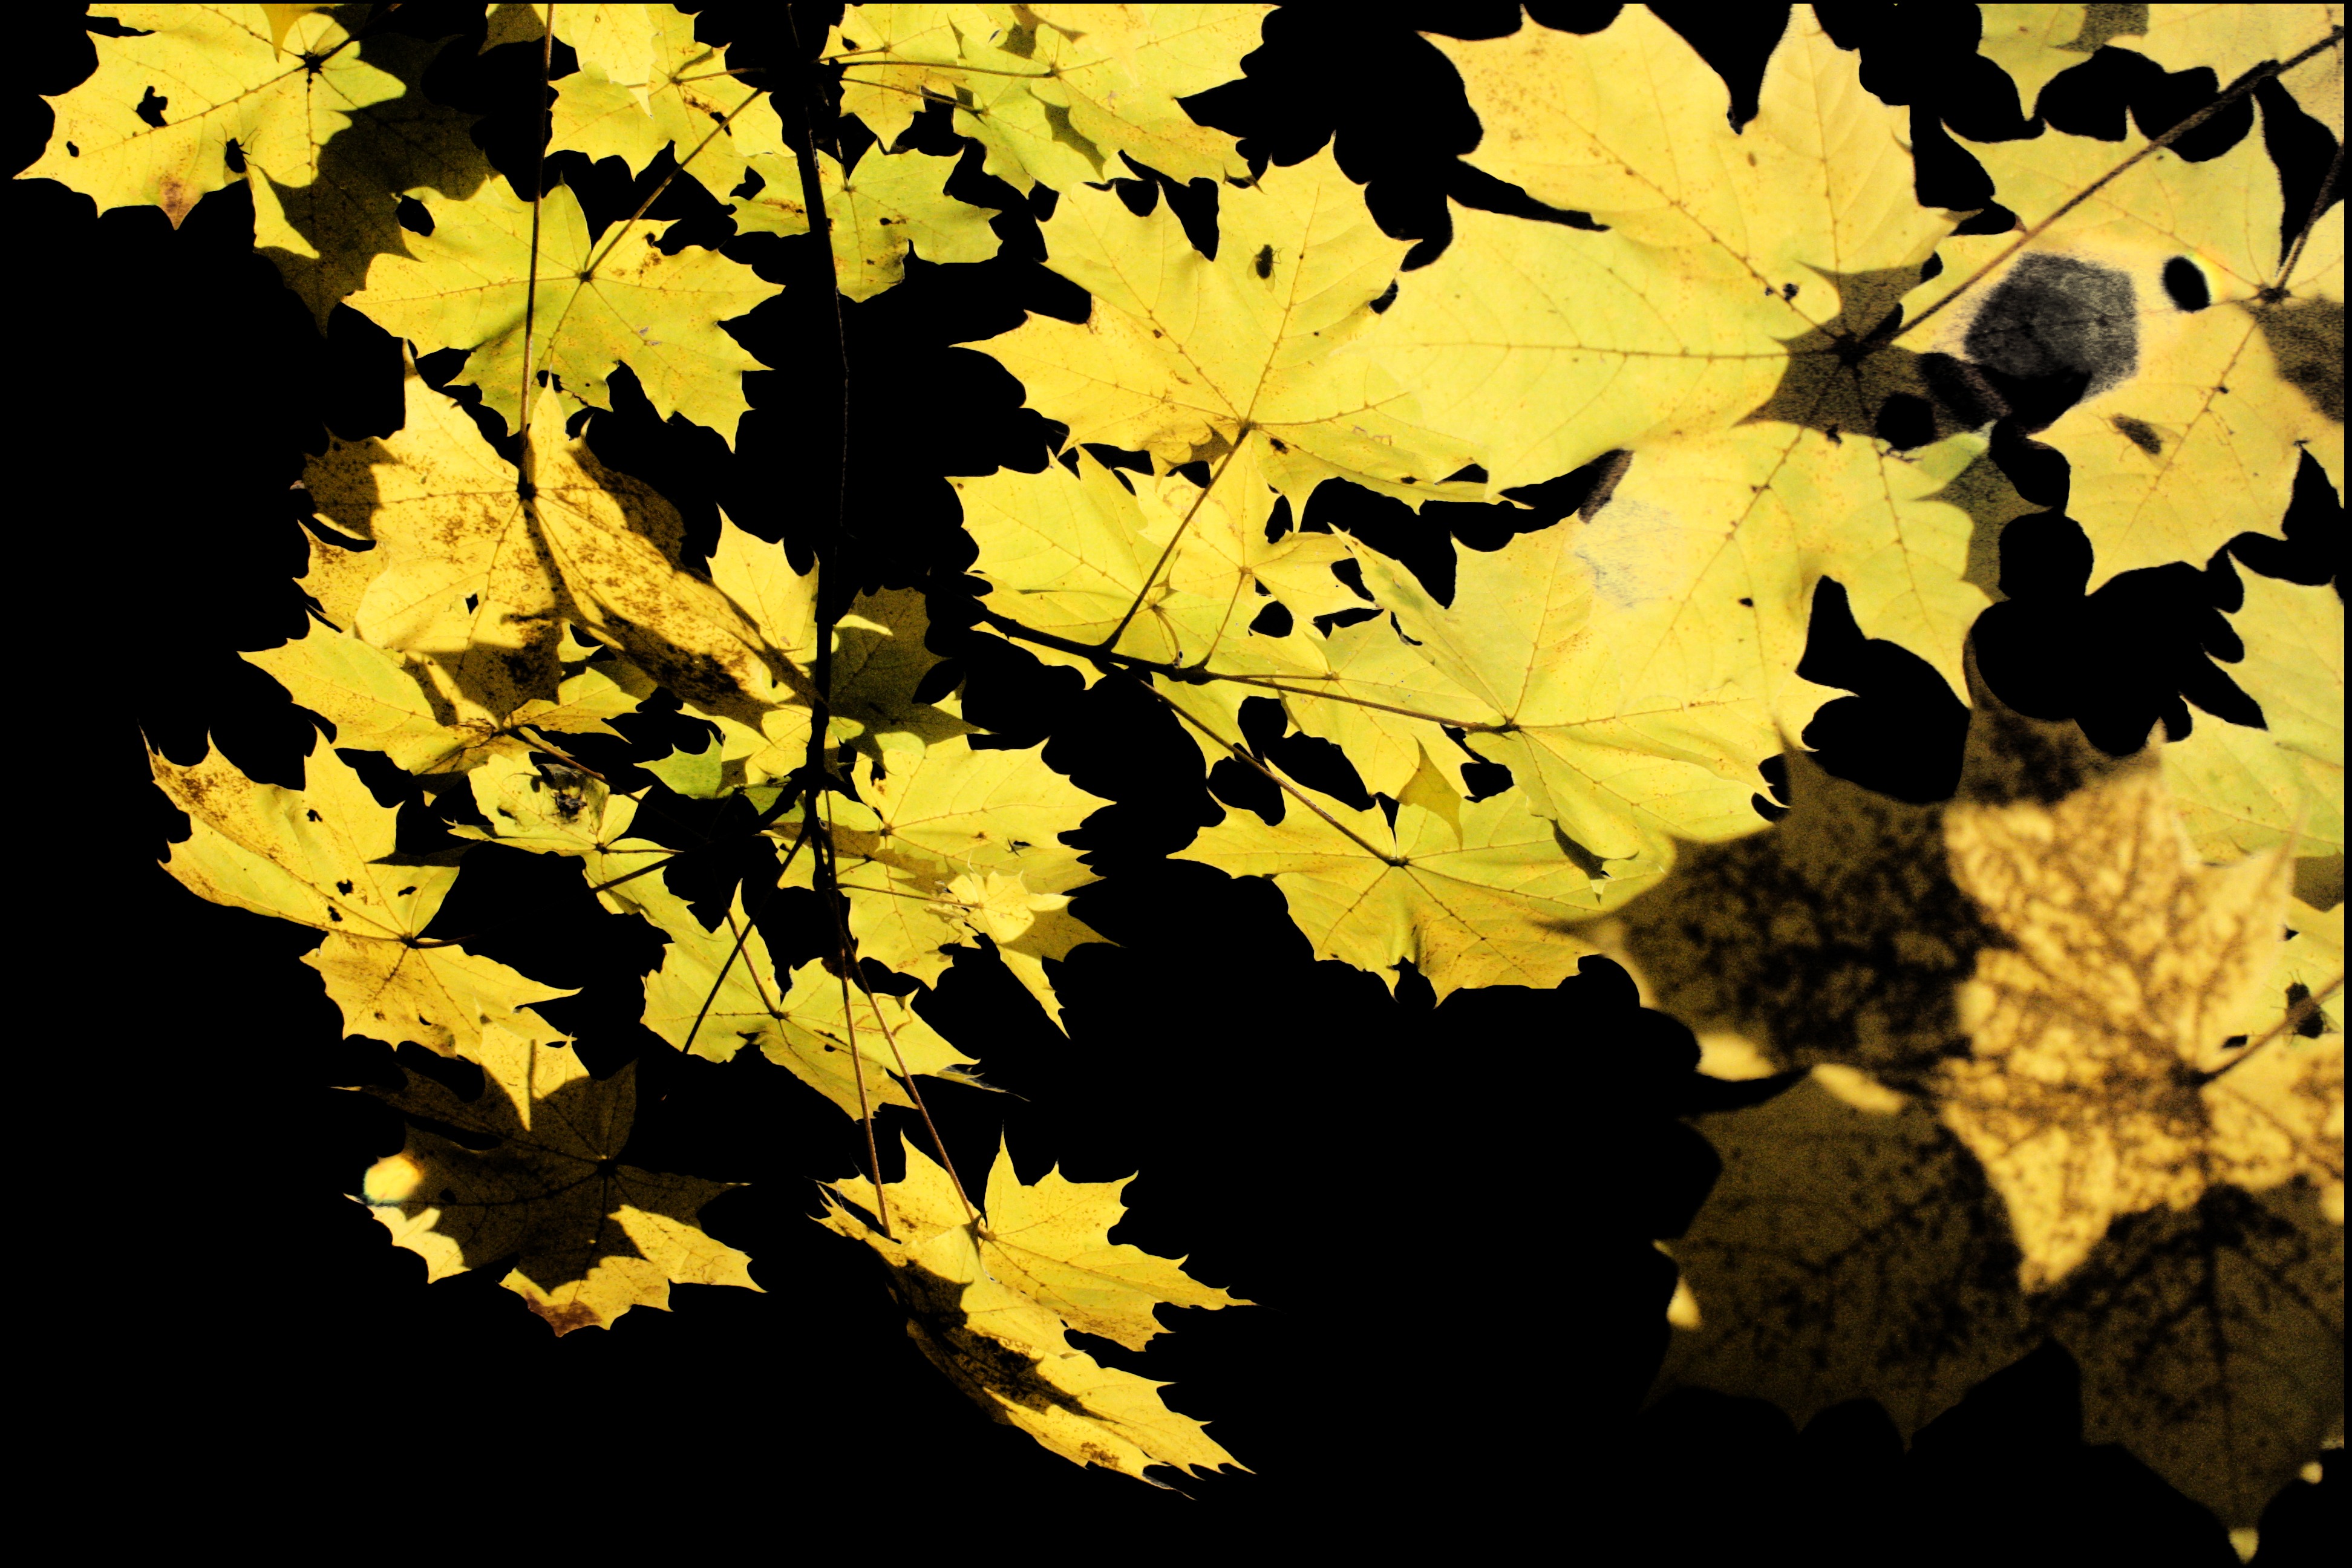
tree, branch, plant, sunlight, leaf, flower, autumn, yellow, season, maple, maple tree, maple leaf, emerge, leaves, translucent, bright, fall foliage, evening sun, fall leaves, golden autumn, colors of autumn, flowering plant, maidenhair tree, woody plant, land plant